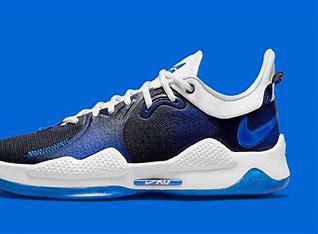
Brand: Nike
Model: Pg 5